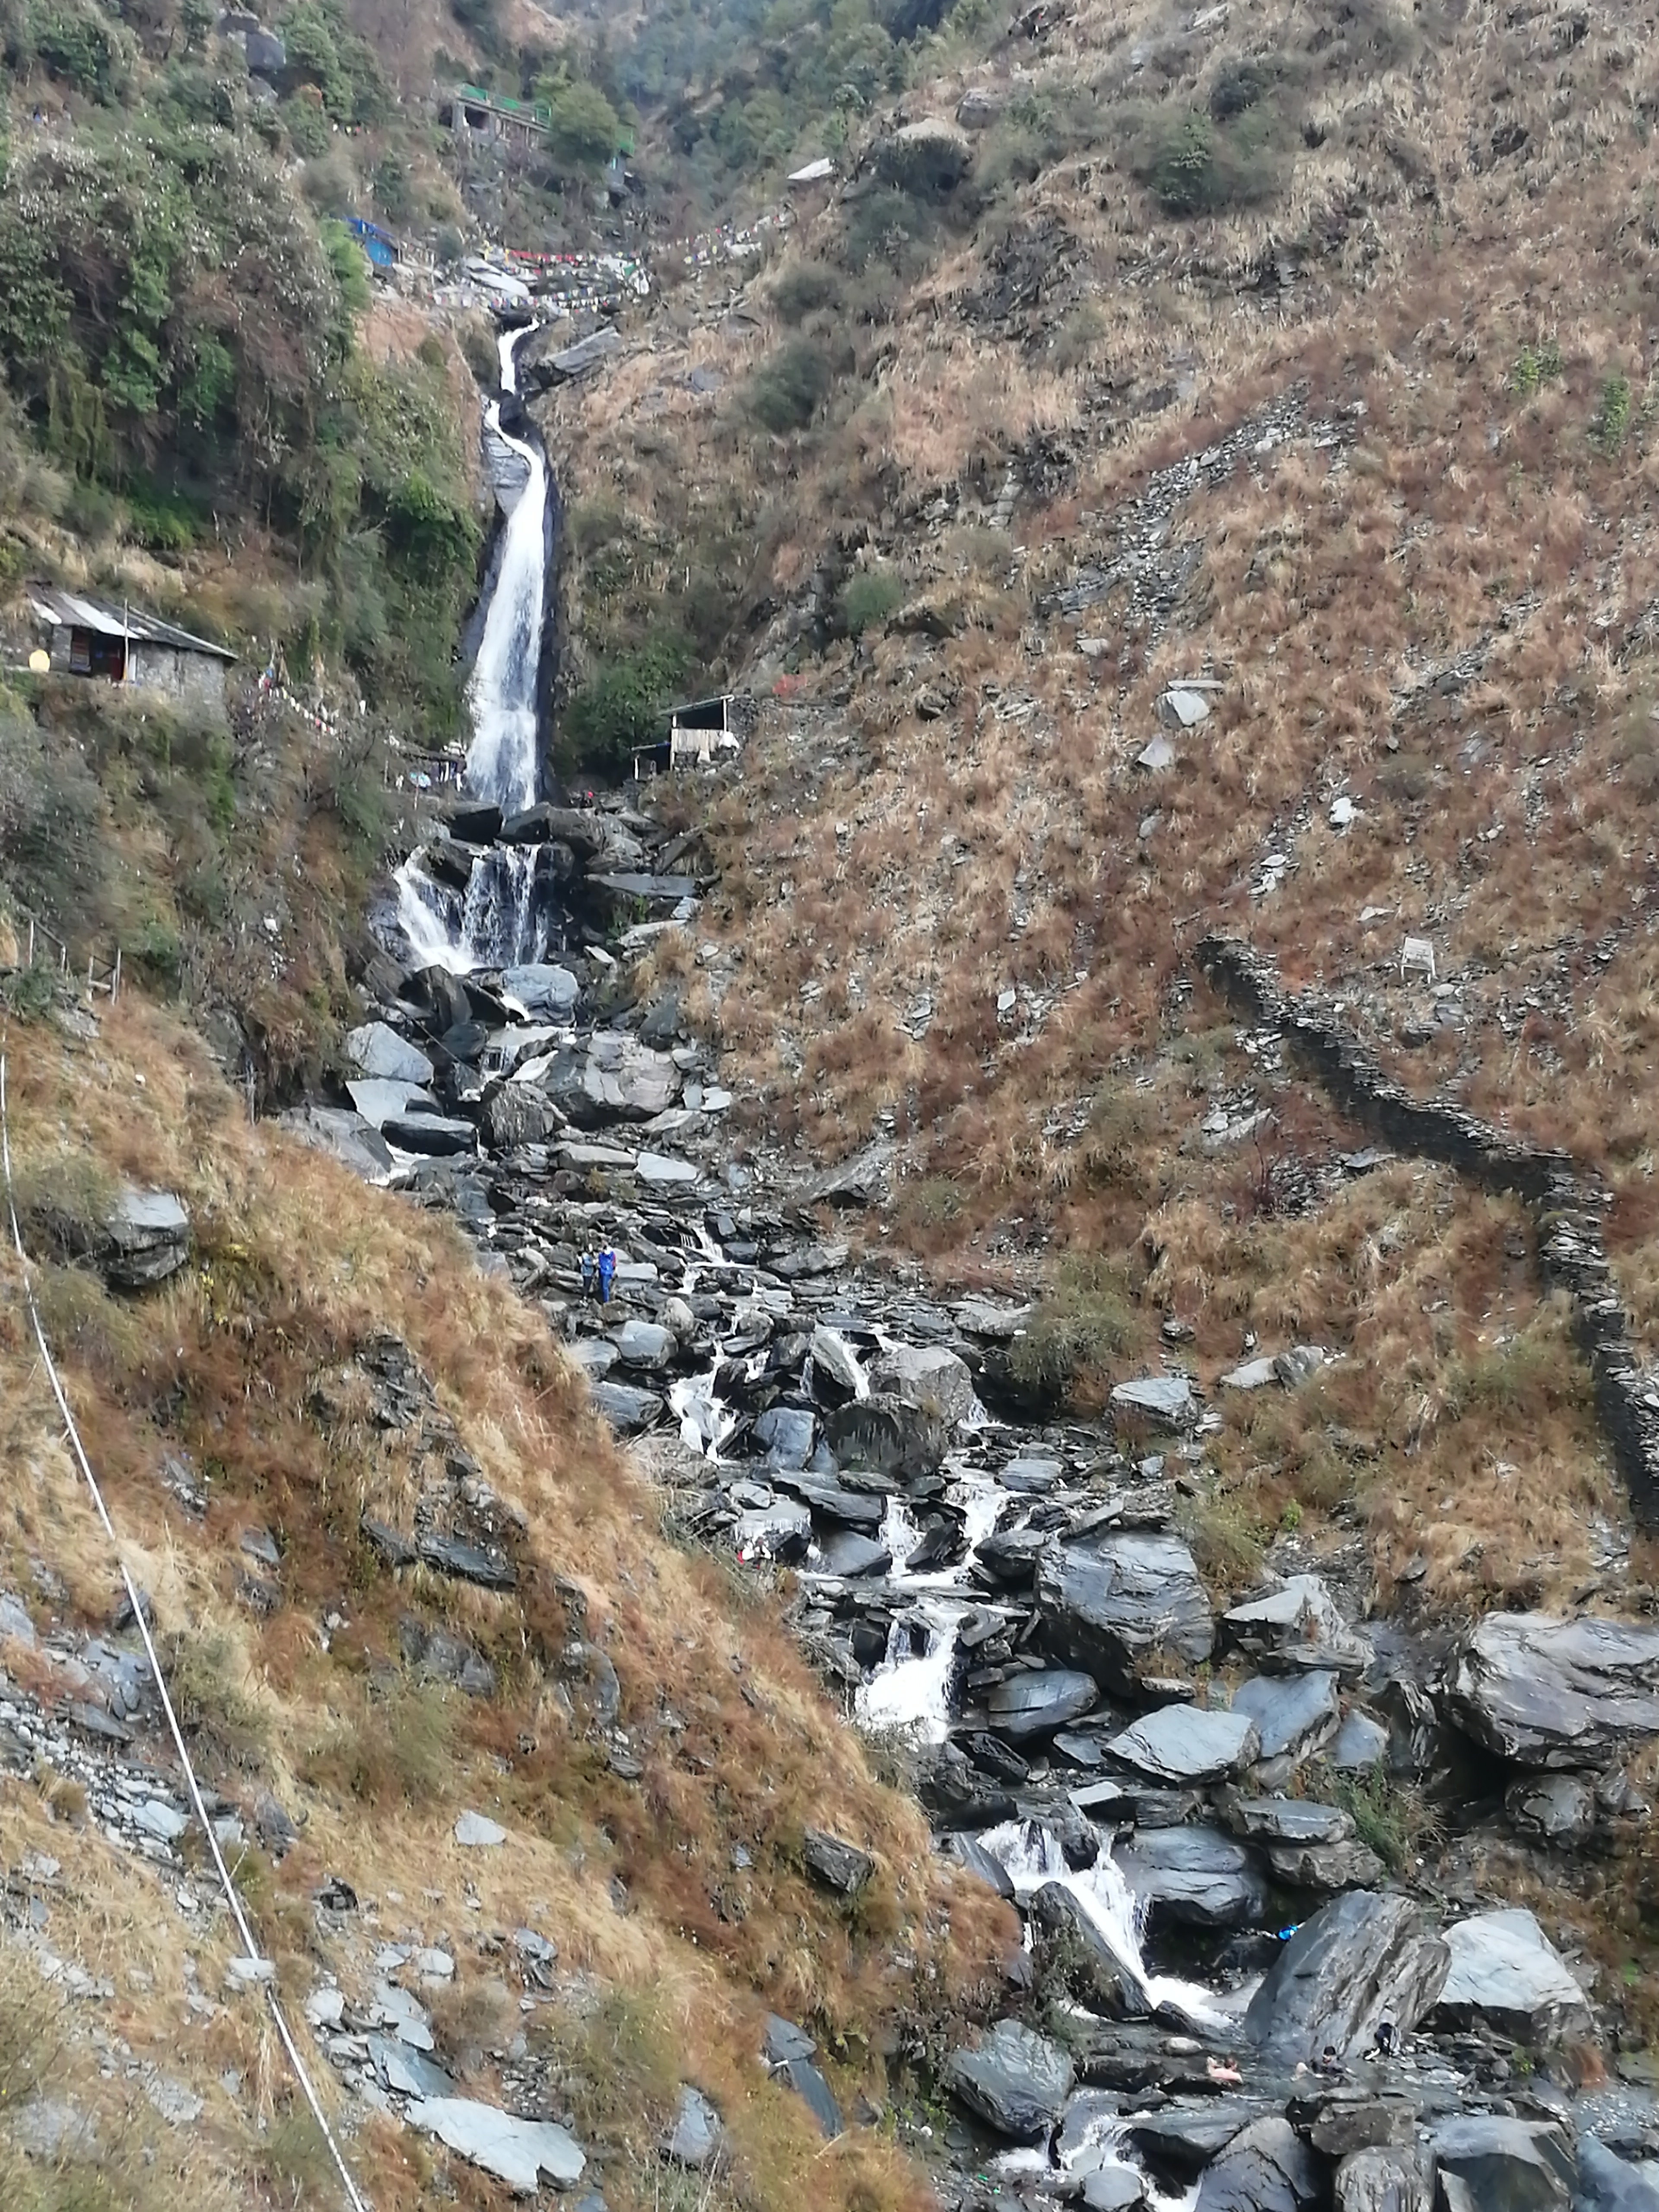
waterfall, geological phenomenon, water, water resources, bedrock, ravine, outcrop, watercourse, rock, formation, geology, dike, fault, stream, water feature, wadi